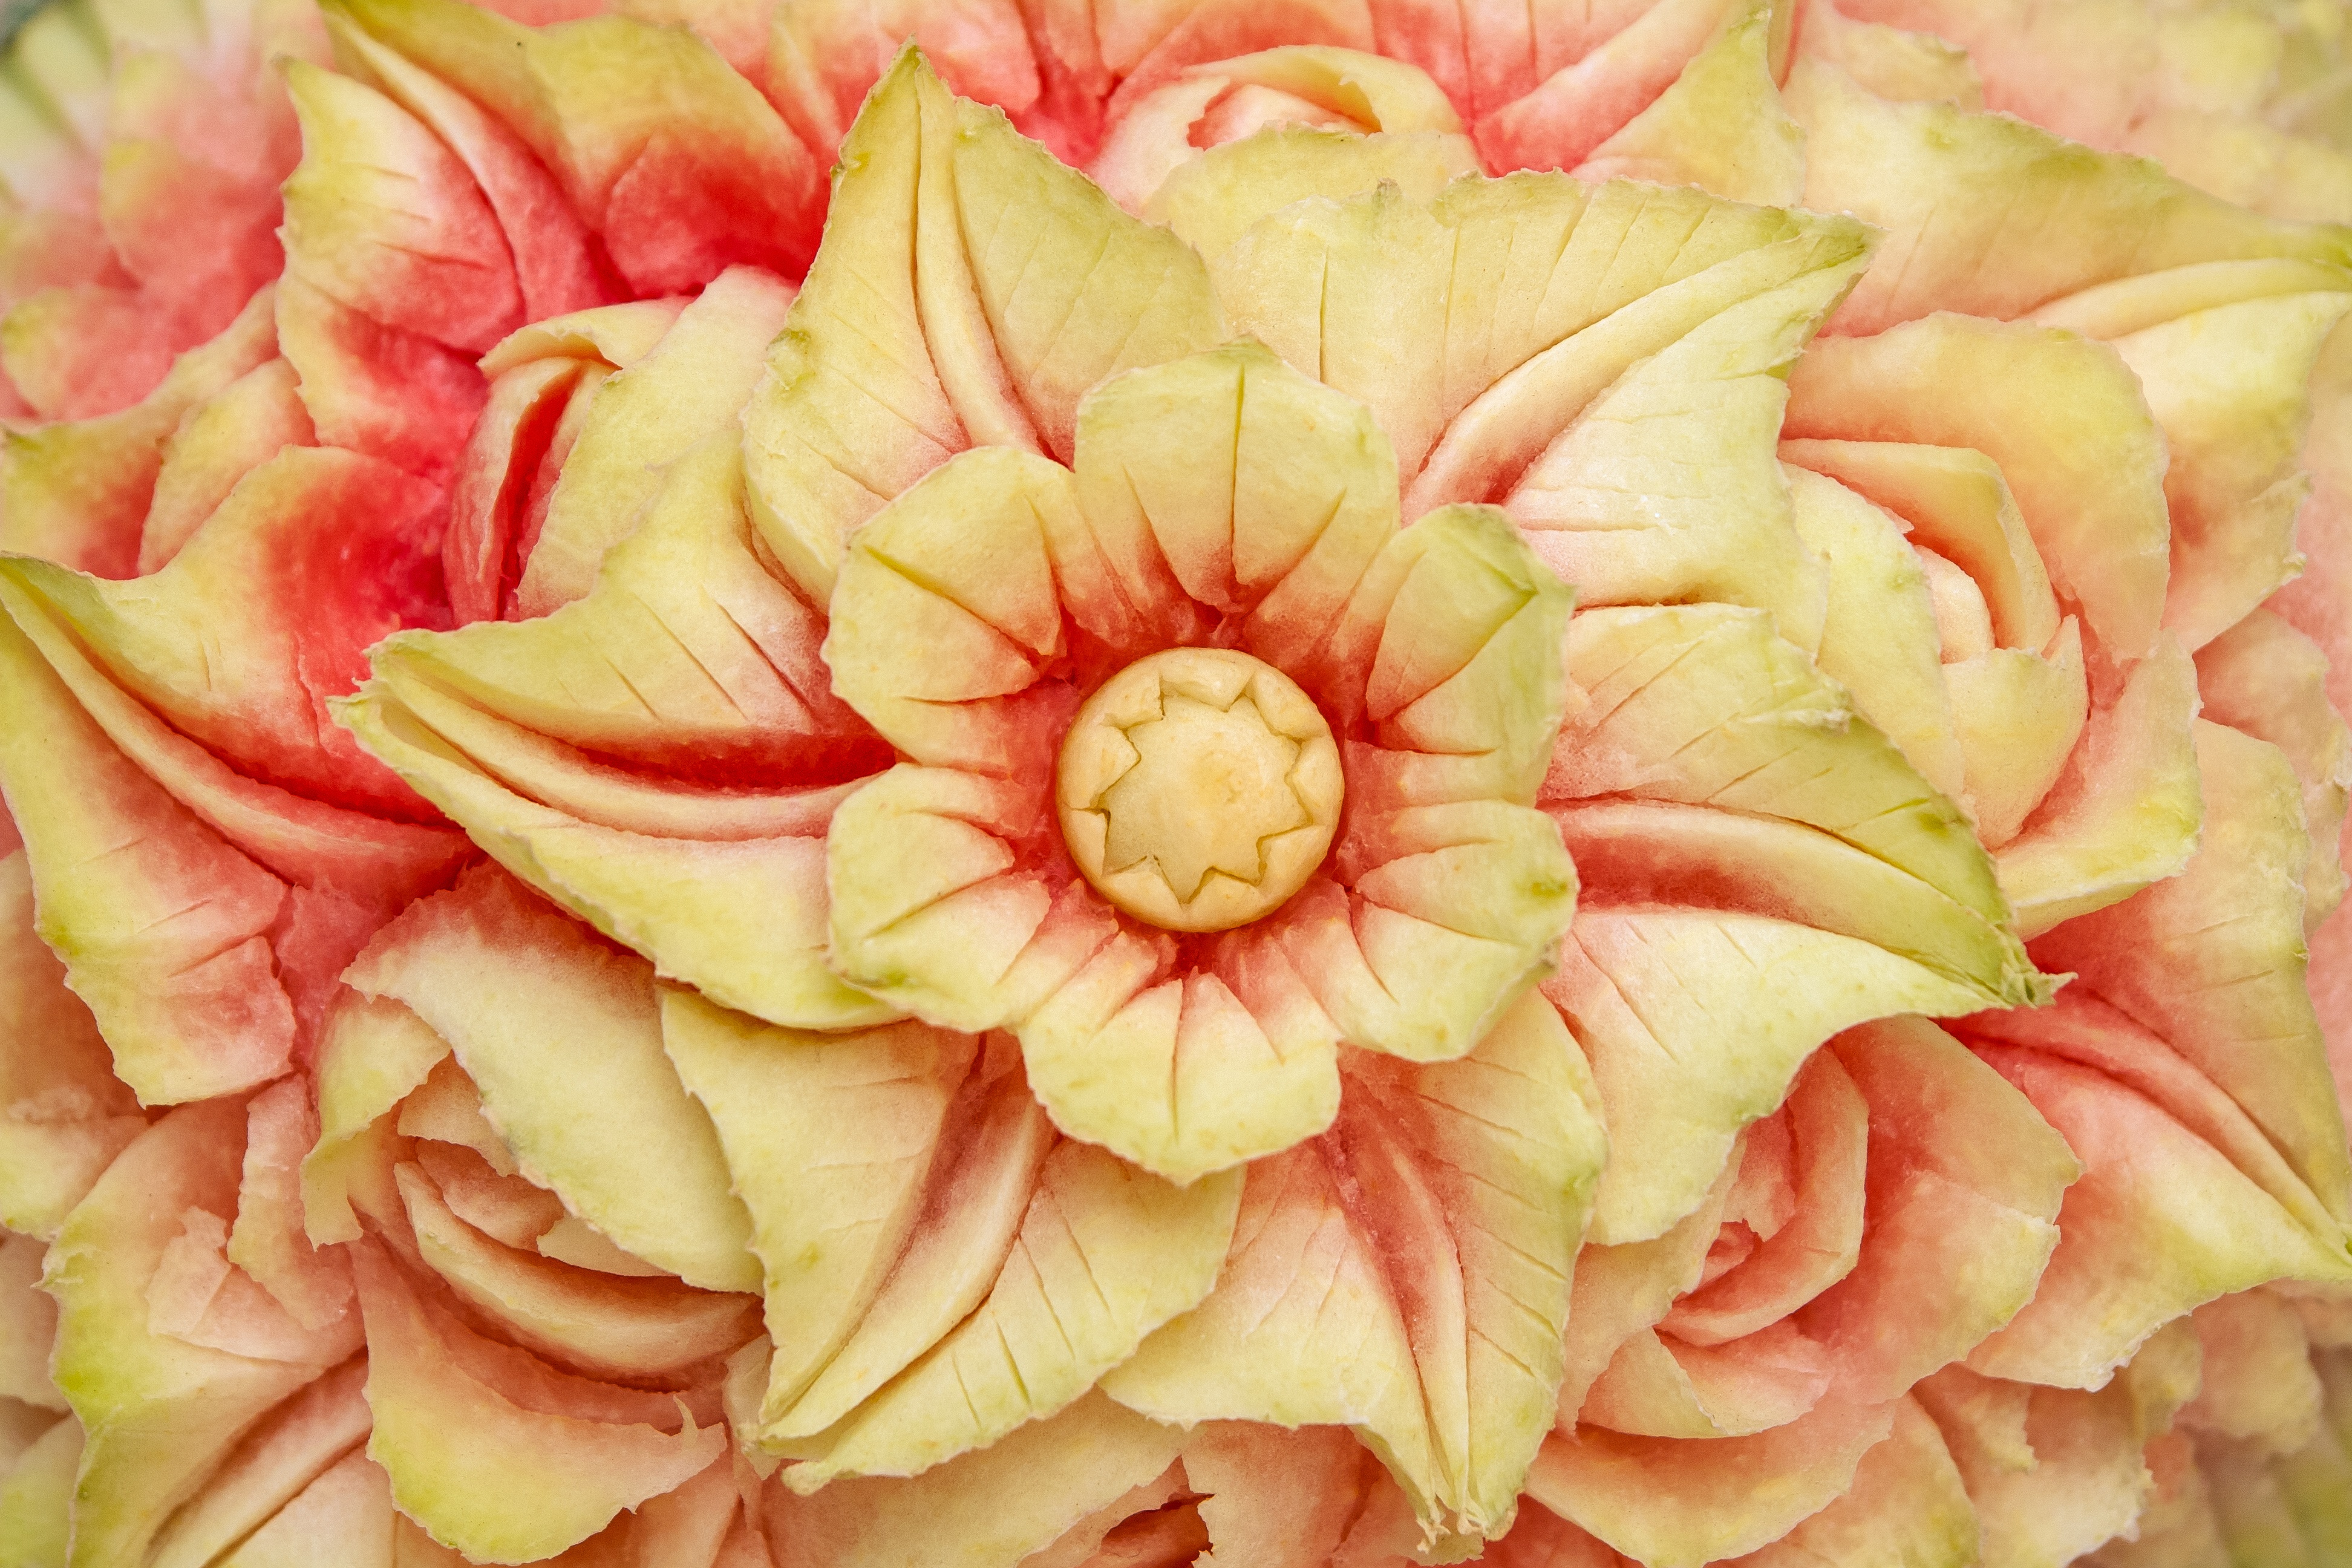
nature, growth, plant, white, fruit, sweet, flower, petal, summer, decoration, food, produce, vegetable, natural, fresh, yellow, garden, pink, healthy, dessert, watermelon, flora, art, design, mix, carving, floristry, organic, melon, flowering plant, flower bouquet, floral design, land plant, flower arranging